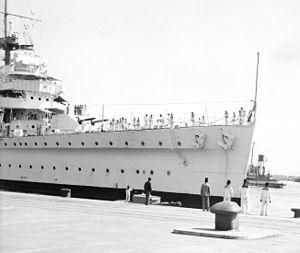
Le HMS Enterprise est un croiseur léger de classe Emerald construit pour la Royal Navy dans les années 1920.